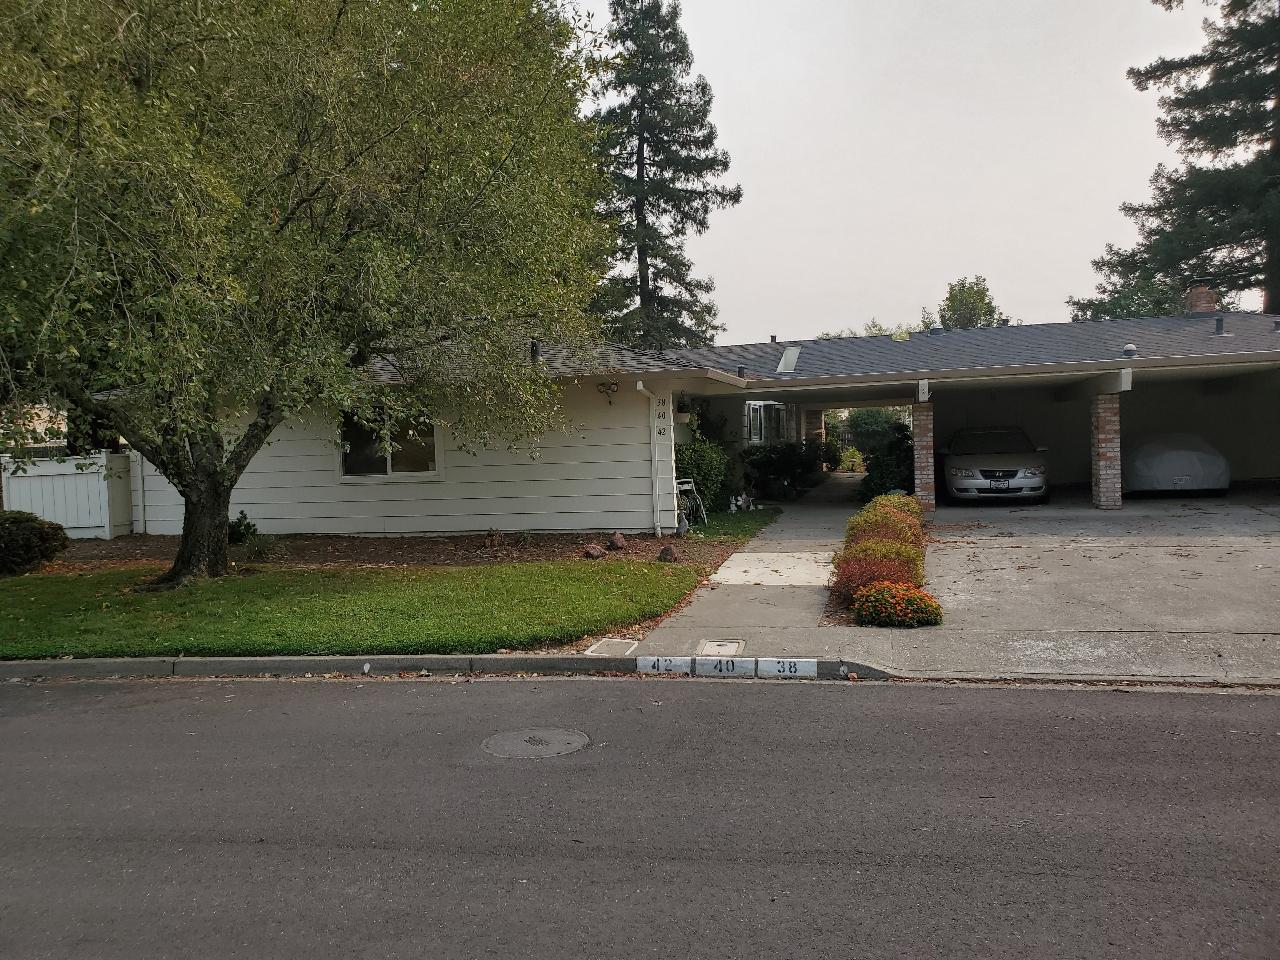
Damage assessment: no_damage